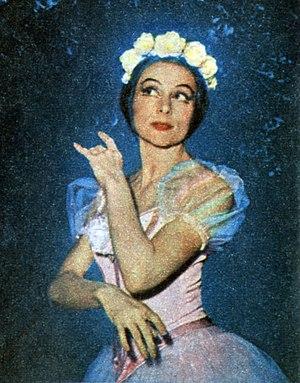
Yvette Chauviré est une ballerine et maître de ballet française, ancienne danseuse étoile de l'Opéra de Paris, née à Paris le 22 avril 1917 et morte le 19 octobre 2016 dans la même ville.